Wake Island

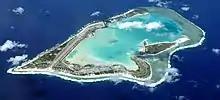
Wake Island

Wake Island derives its name from British sea captain Samuel Wake, who rediscovered the atoll in 1796 while in command of the "Prince William Henry". The name is sometimes attributed to Captain William Wake, who also is reported to have discovered the atoll from the "Prince William Henry" in 1792.